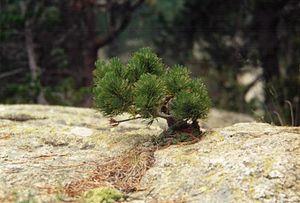
"Yamadori est un terme japonais signifiant littéralement ""La voie de la montagne"". Il est utilisé pour nommer les arbres prélevés directement dans la nature afin de les transformer en bonsaï.